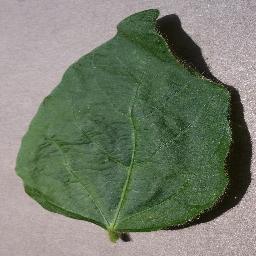
Label: Soybean___healthy